Frankie Burke

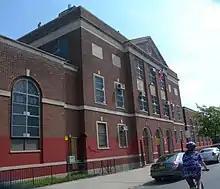
PS 25, Brooklyn

Burke was born Frankie Vaselle and grew up in Brooklyn, New York. His name was changed when he began working in films. Burke went to P.S. 25. He grew up watching James Cagney on film in local theaters and, having been told many times how much he resembled him, figured if Cagney could become famous, so could he. Burke sold newspapers on the street corners before deciding to hitchhike to Hollywood in 1937 to meet Cagney, but when the first attempt failed, he went back to Brooklyn.